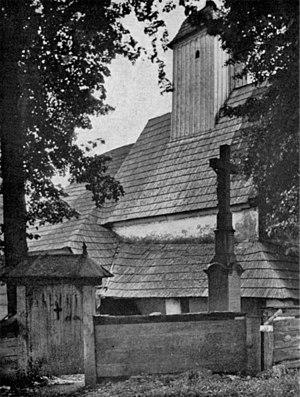
Závišice (Nový Jičín). L'église annexe Sainte-Cathérine, vue du nord-ouest.